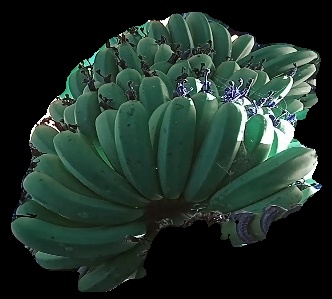
Variety: pachbale
Grade: grade1